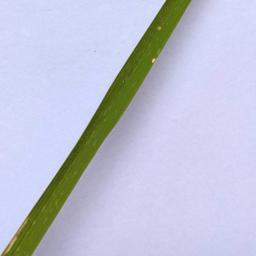
Label: Rice___Leaf_Blast